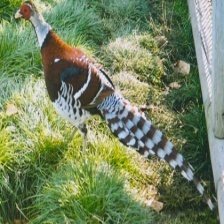
Species: ELLIOTS  PHEASANT
Scientific name: SYRMATICUS ELLIOTI